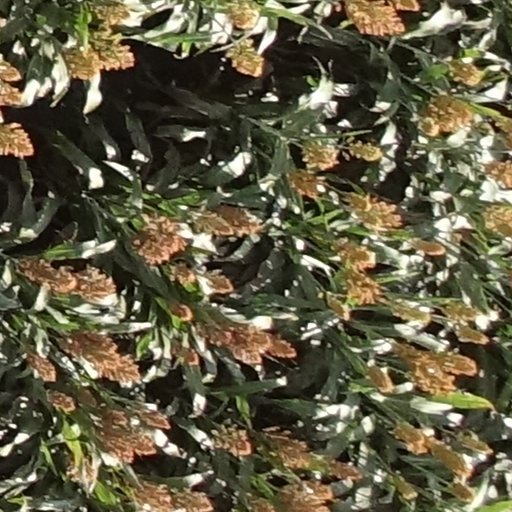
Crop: sorghum